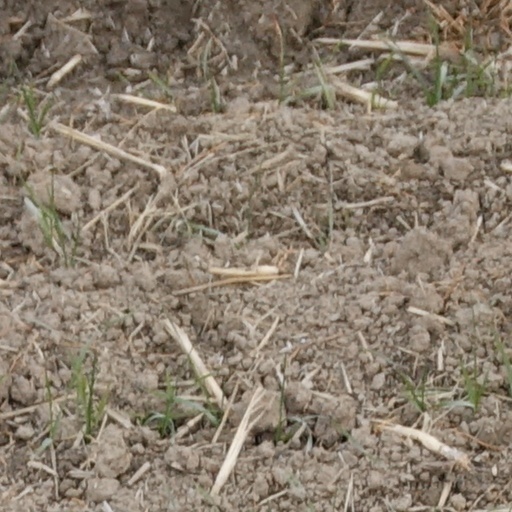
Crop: wheat